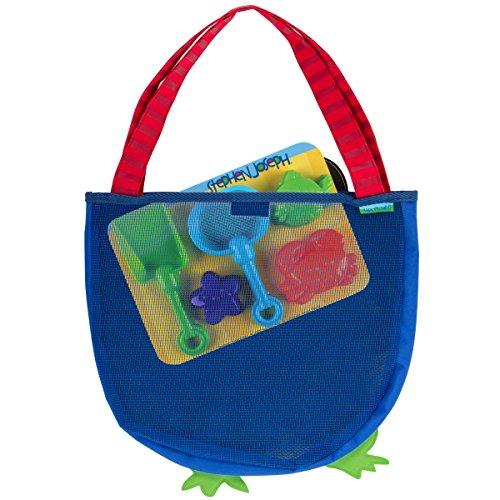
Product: Stephen Joseph Beach Tote, Alligator/Pirate
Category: Toys & Games | Sports & Outdoor Play | Pools & Water Toys
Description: IMAGINATIVE CHARACTERS: Going to the beach has never been more fun Your child is sure to find a design they love from our array of characters.
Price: $19.90
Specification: ProductDimensions:15x0.2x12inches|ItemWeight:11.2ounces|ShippingWeight:11.2ounces(Viewshippingratesandpolicies)|DomesticShipping:ItemcanbeshippedwithinU.S.|InternationalShipping:ThisitemcanbeshippedtoselectcountriesoutsideoftheU.S.LearnMore|ASIN:B013H26VZ0|Itemmodelnumber:SJ100354B|Manufacturerrecommendedage:36months-7years